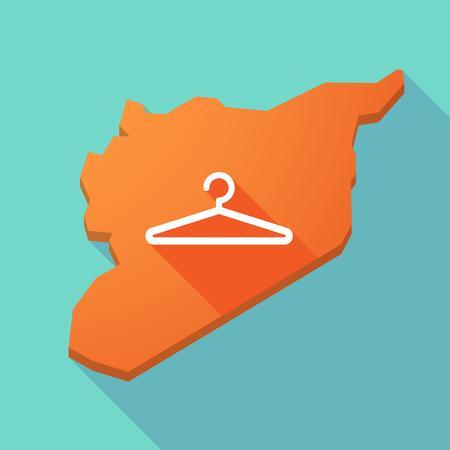
illustration of a map with a hanger